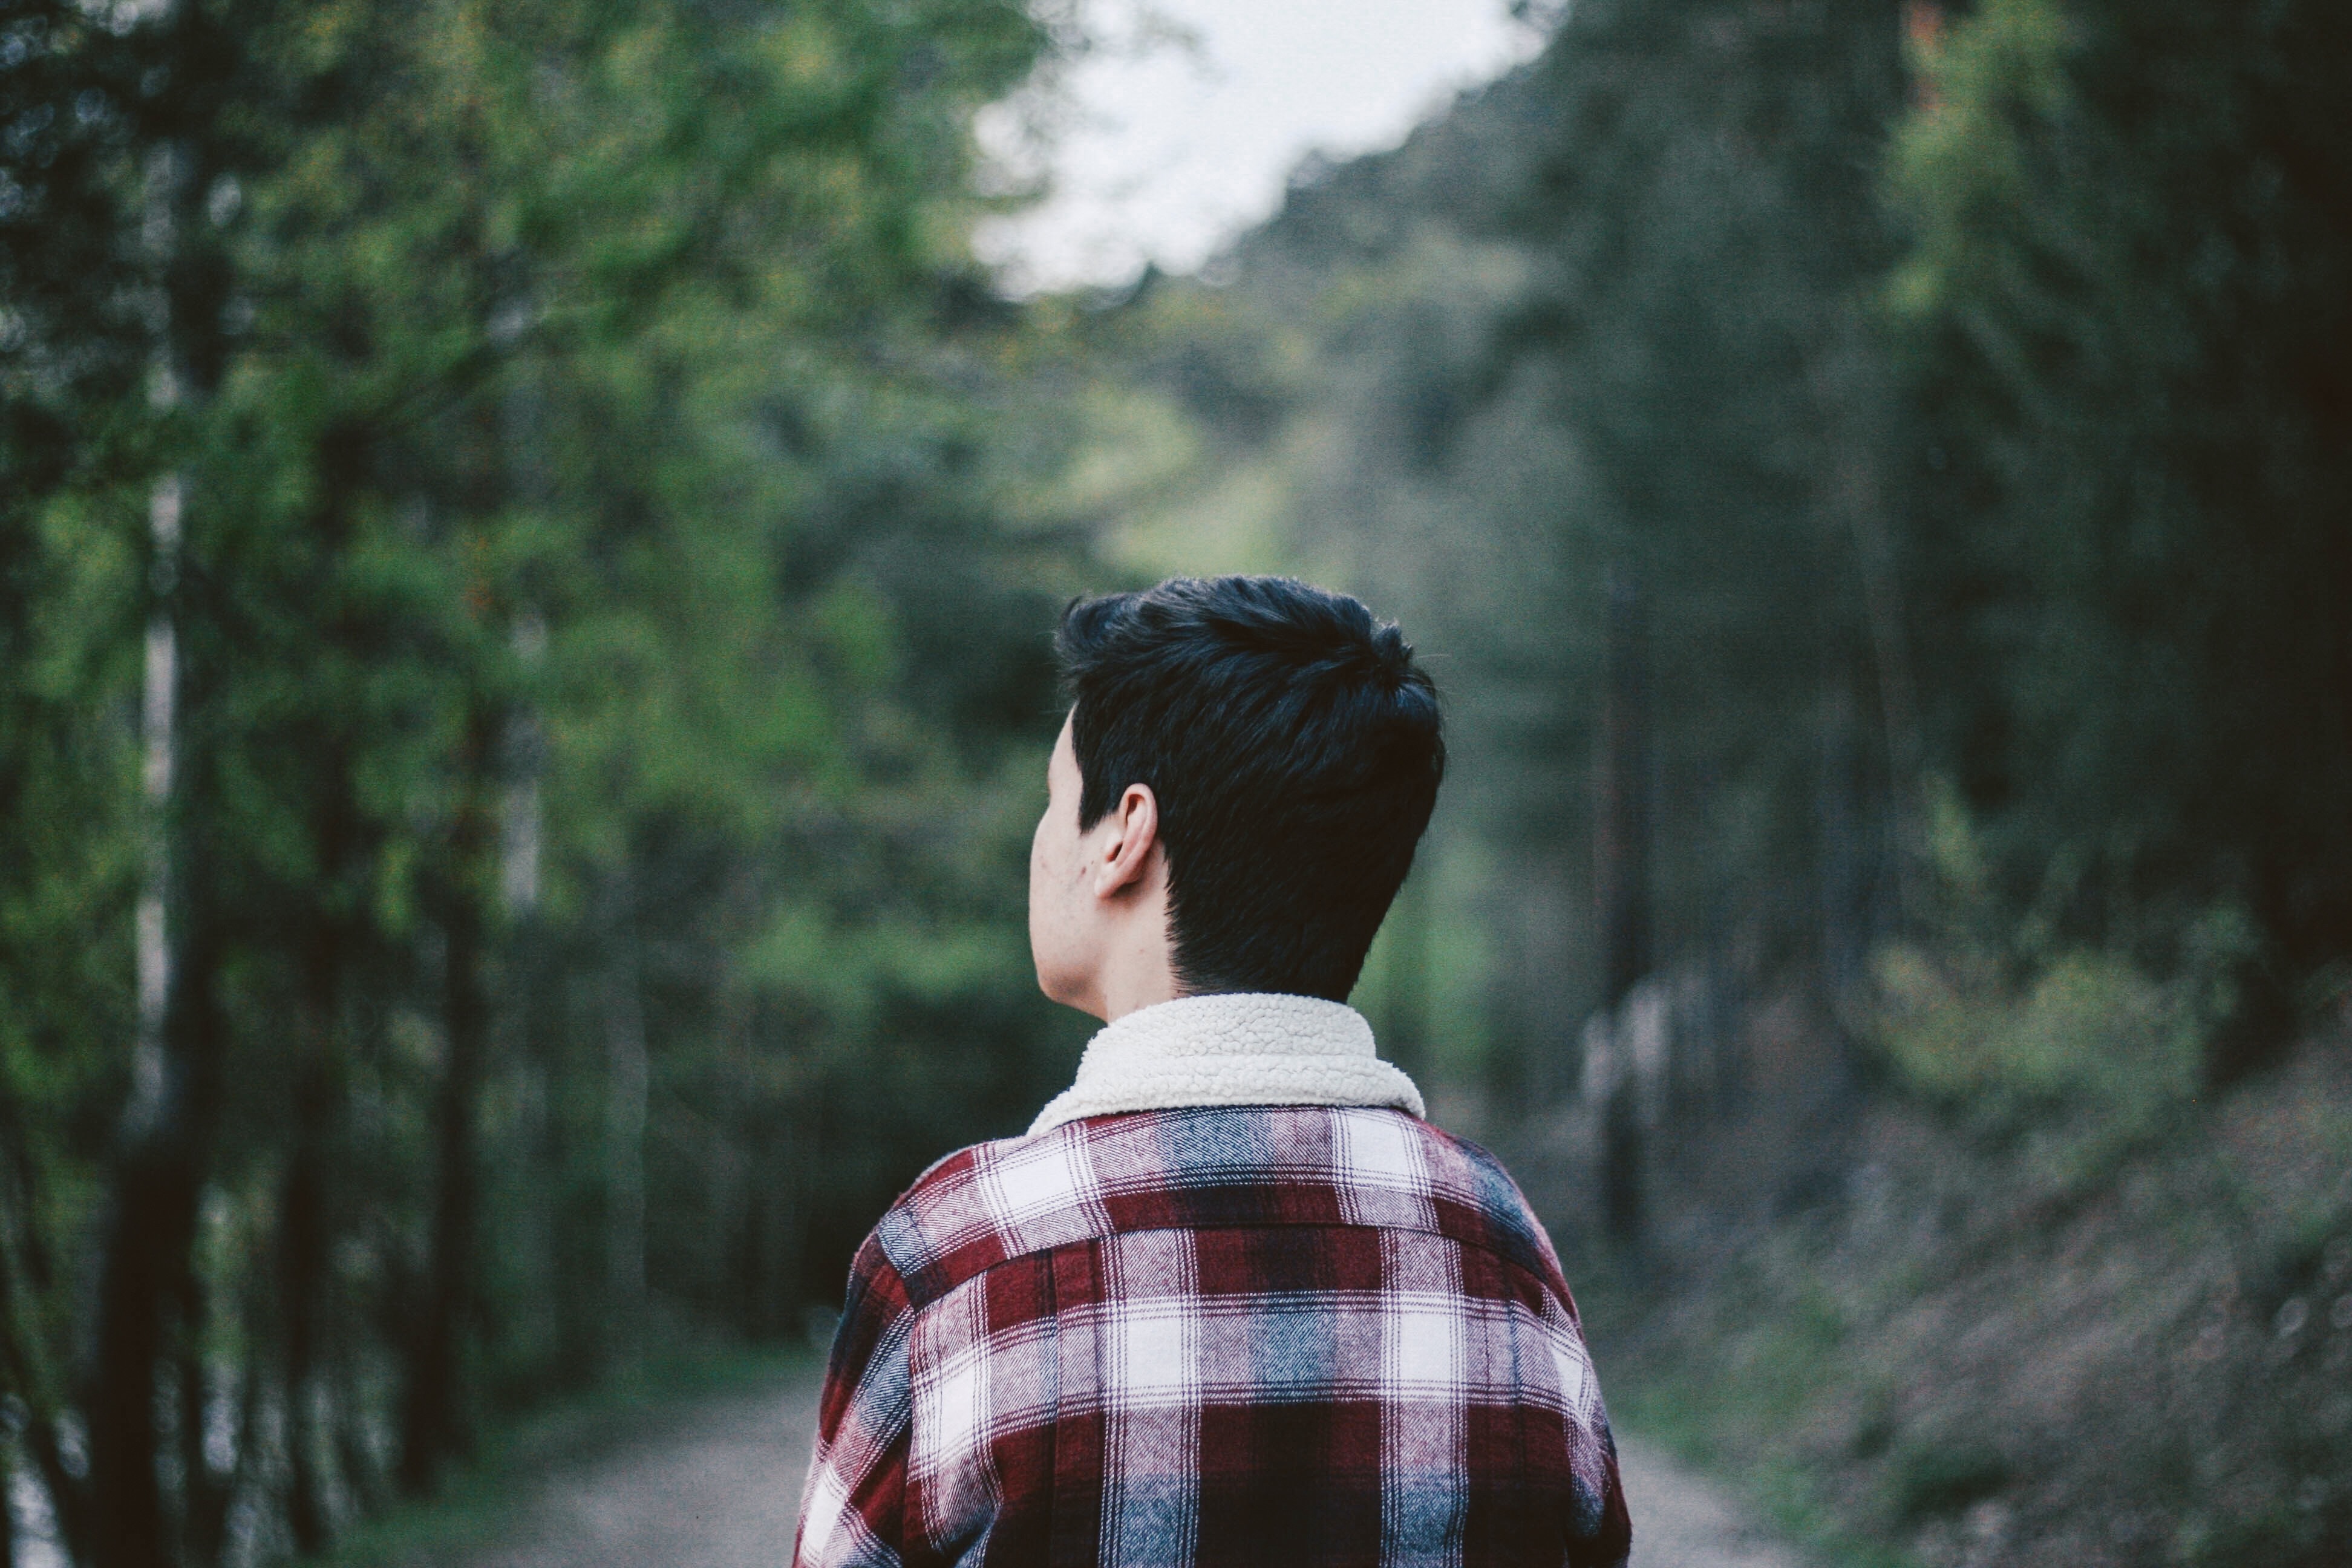
tree, nature, forest, sunlight, autumn, season, habitat